Kellyville Ridge

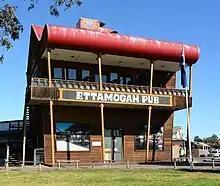
Ettamogah Pub, Kellyville Ridge

The Ettamogah Pub renovated in 2014 is located on the corner of Merriville & Windsor Roads. The hotel received from the Australian Hotel Association the award for Best Family Friendly Hotel in New South Wales.